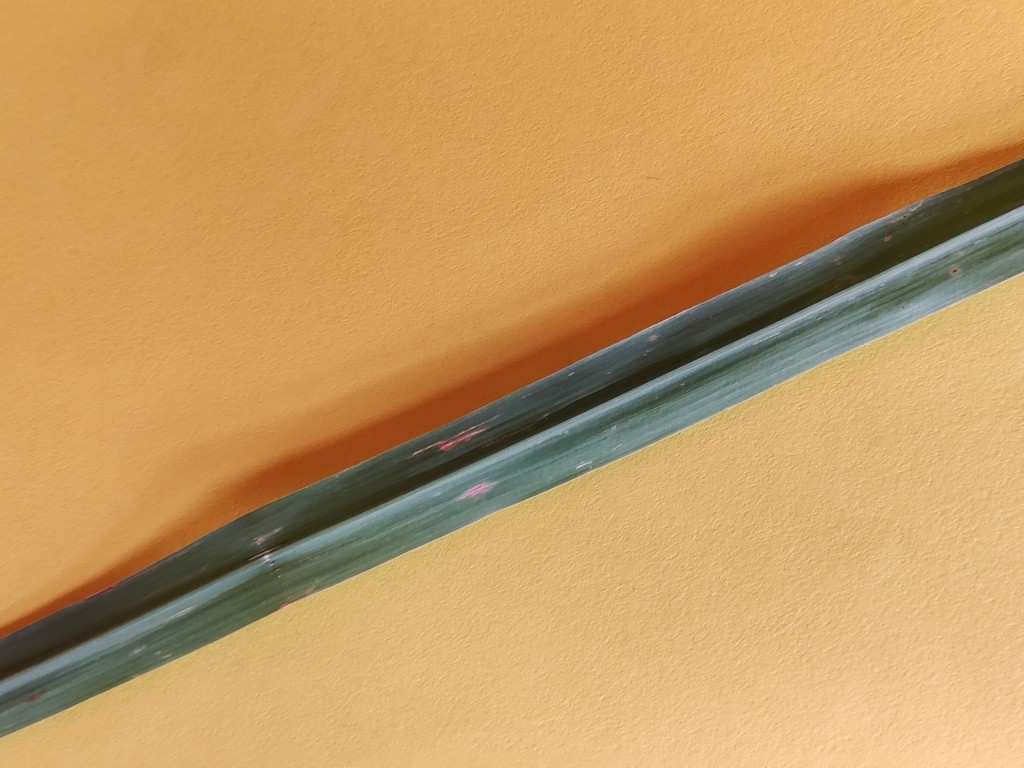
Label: Unhealthy